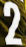
Number: 2